Sheikh Khazal rebellion

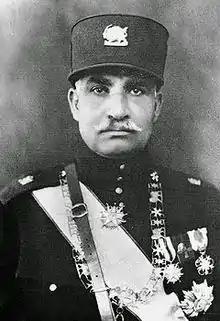
Reza Shah

In 1921, recognizing the threat posed by Reza Khan, who had recently staged a coup d'état with Seyyed Zia'eddin Tabatabaee, Sheikh Khazal took measures to protect himself. In February 1922, the Iranian government revisited the issue of taxation from the tribal areas of Mohammerah.